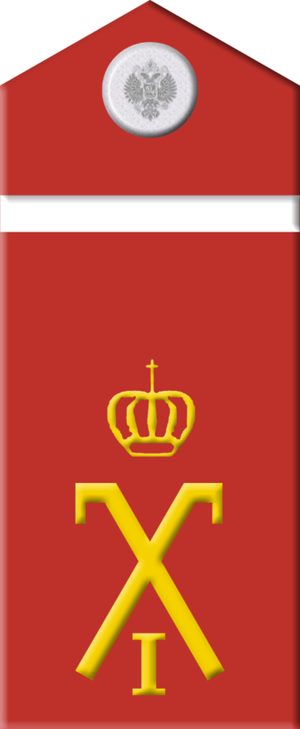
L’armée impériale russe est le nom donné aux forces militaires de l’Empire russe avant 1917 et la révolution d'Octobre. C’est elle qui vainquit entre autres les forces de Napoléon de 1812 à 1814 et qui mena de nombreuses guerres contre les Ottomans de 1676 à 1917. Elle était dirigée par les empereurs.